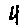
Label: 4